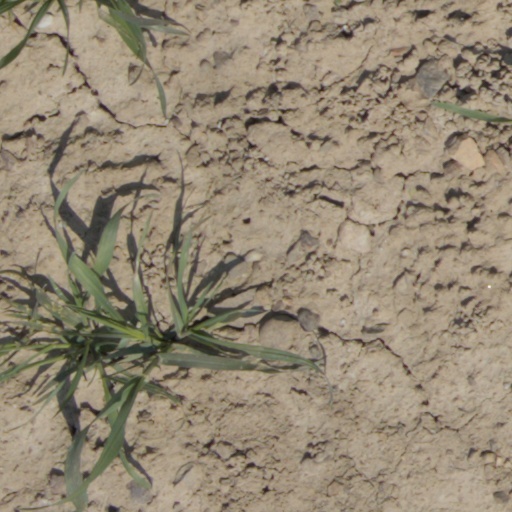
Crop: wheat